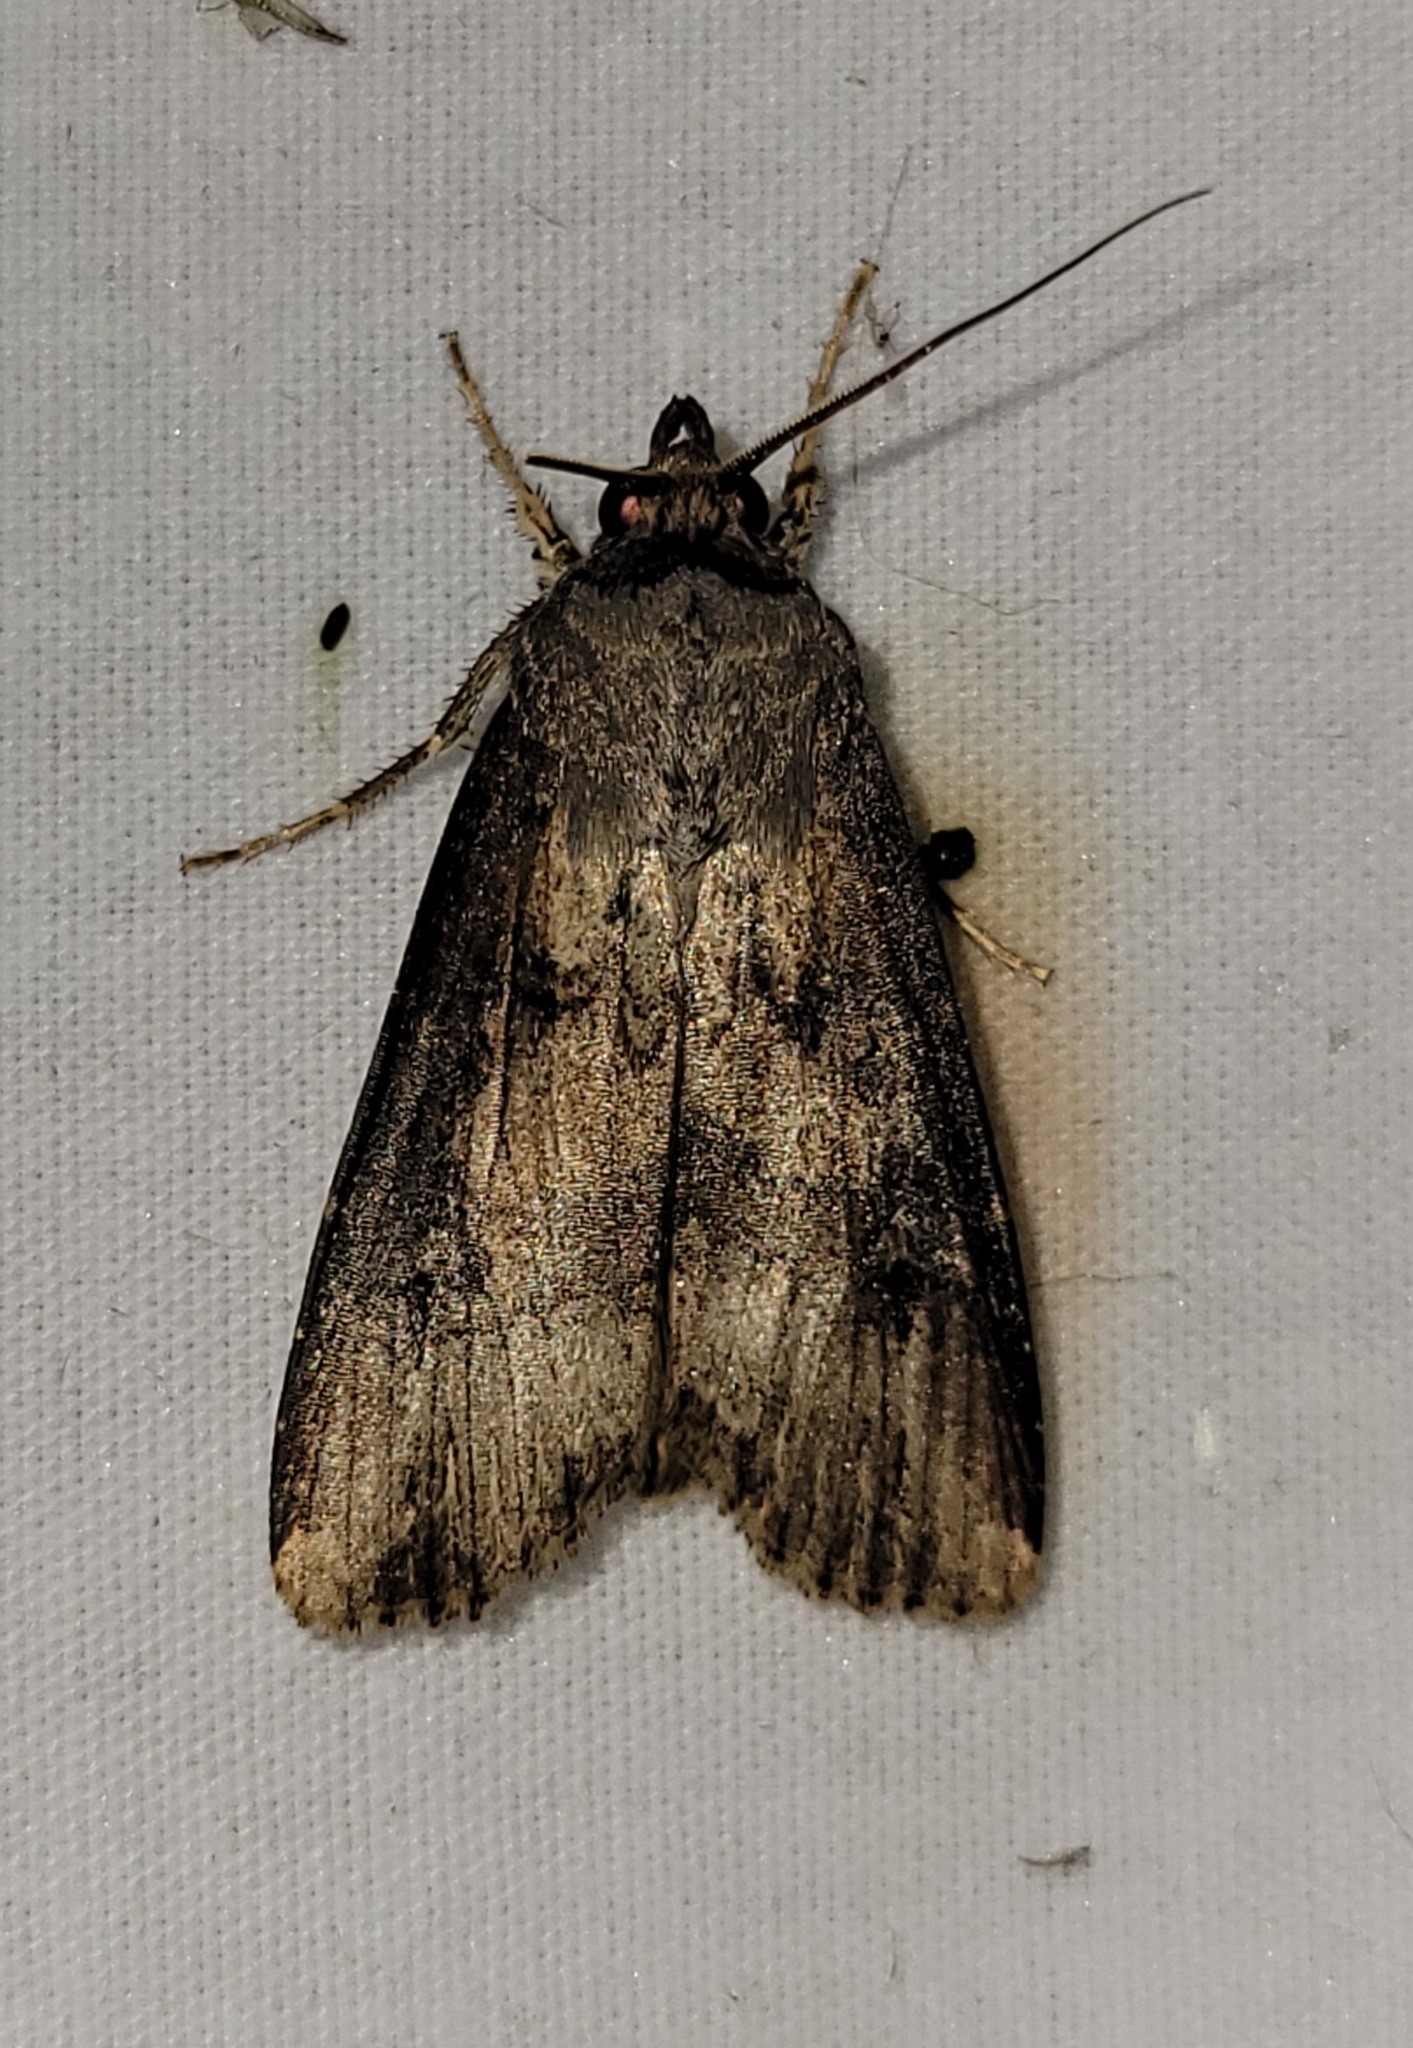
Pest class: cutworms